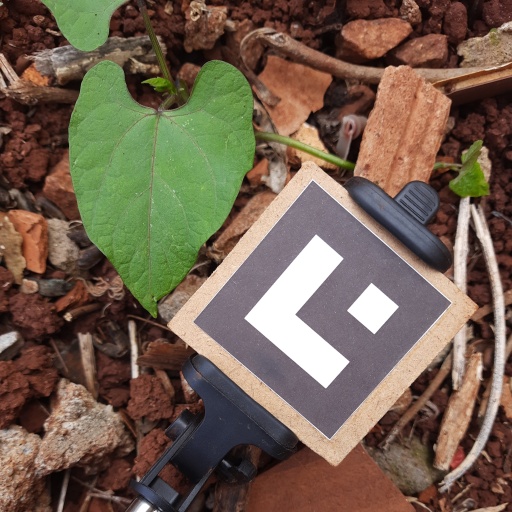
Observations: wavy surface, no eating holes, under shade